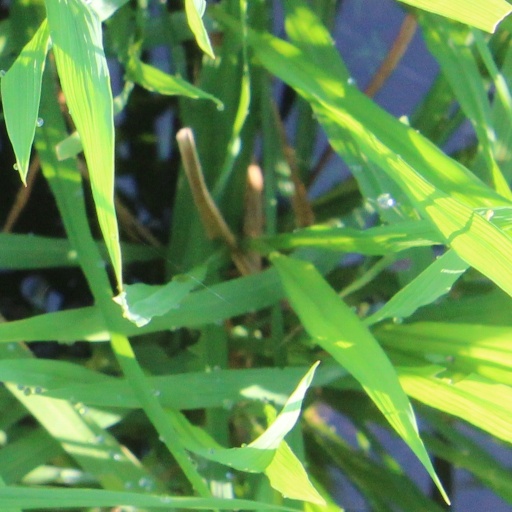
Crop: rice